Fortifications of Mdina

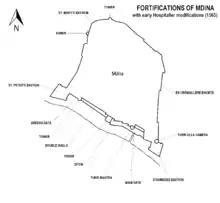
Map of Mdina's fortifications as they were during the Great Siege of Malta in 1565

By 1474, cannons had been introduced in Mdina. Other extensive preparations for an attack were made in the 1480s, when the fortifications were once again improved under the direction of Sicilian military engineers. At this point, some buildings in Rabat were demolished to clear the fortifications' line of fire. By 1522, the fortifications were being modernized with the construction of embrasures. However, the walls were still regarded as obsolete, since they lacked bastions and could not resist bombardment from modern artillery.